Palinurus

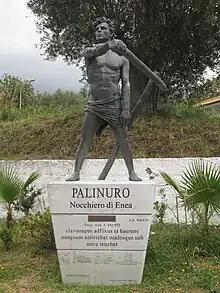

Palinurus ("Palinūrus"), in Roman mythology and especially Virgil's "Aeneid", is the coxswain of Aeneas' ship. Later authors used him as a general type of navigator or guide. Palinurus is an example of human sacrifice; his life is the price for the Trojans landing in Italy.